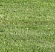
Surface type: grass